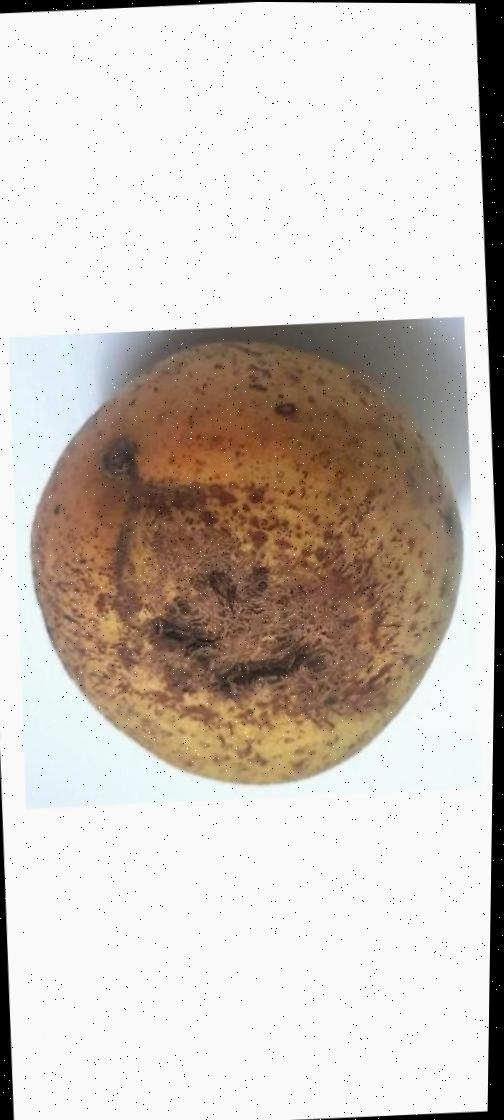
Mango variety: Ashshina Classic